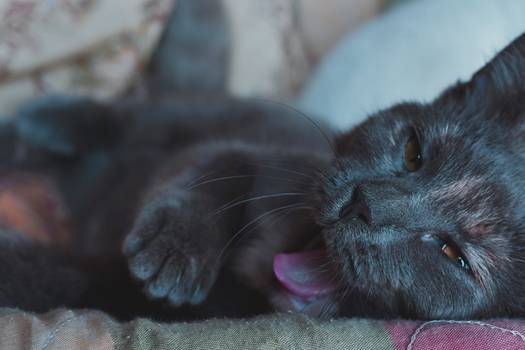
Label: No Watermark